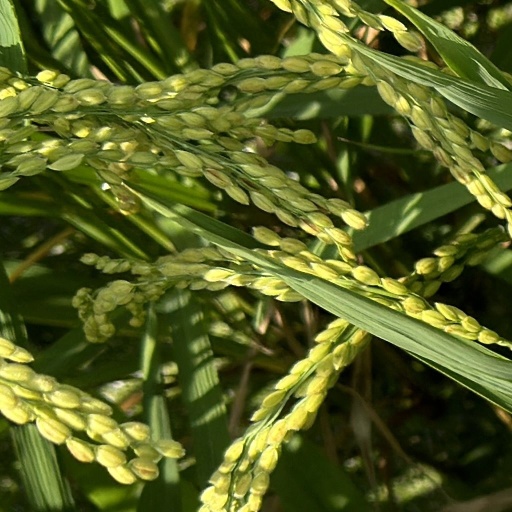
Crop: rice